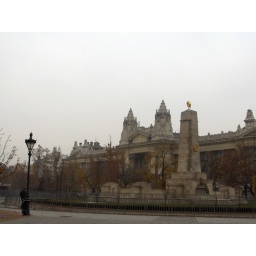
I am not sure what this building and monument are. I will ask when I am back in Budapest and update this.